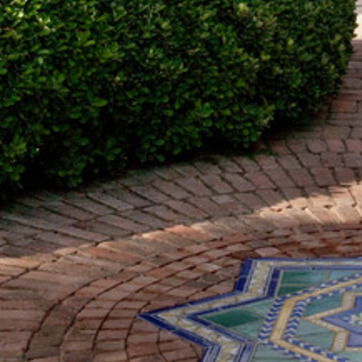
Material: brick